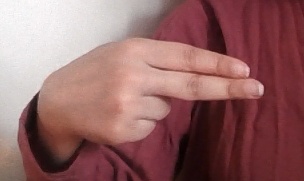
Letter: ain